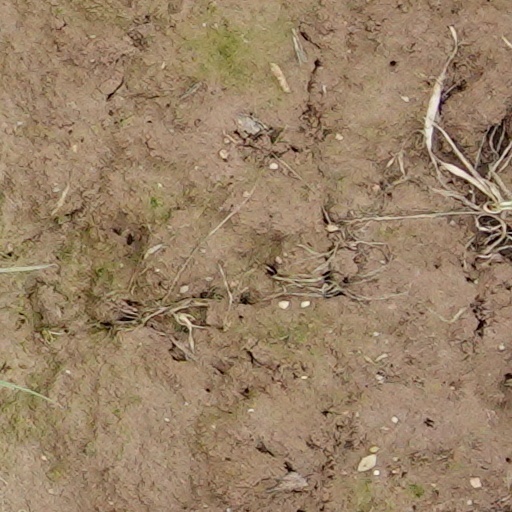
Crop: wheat